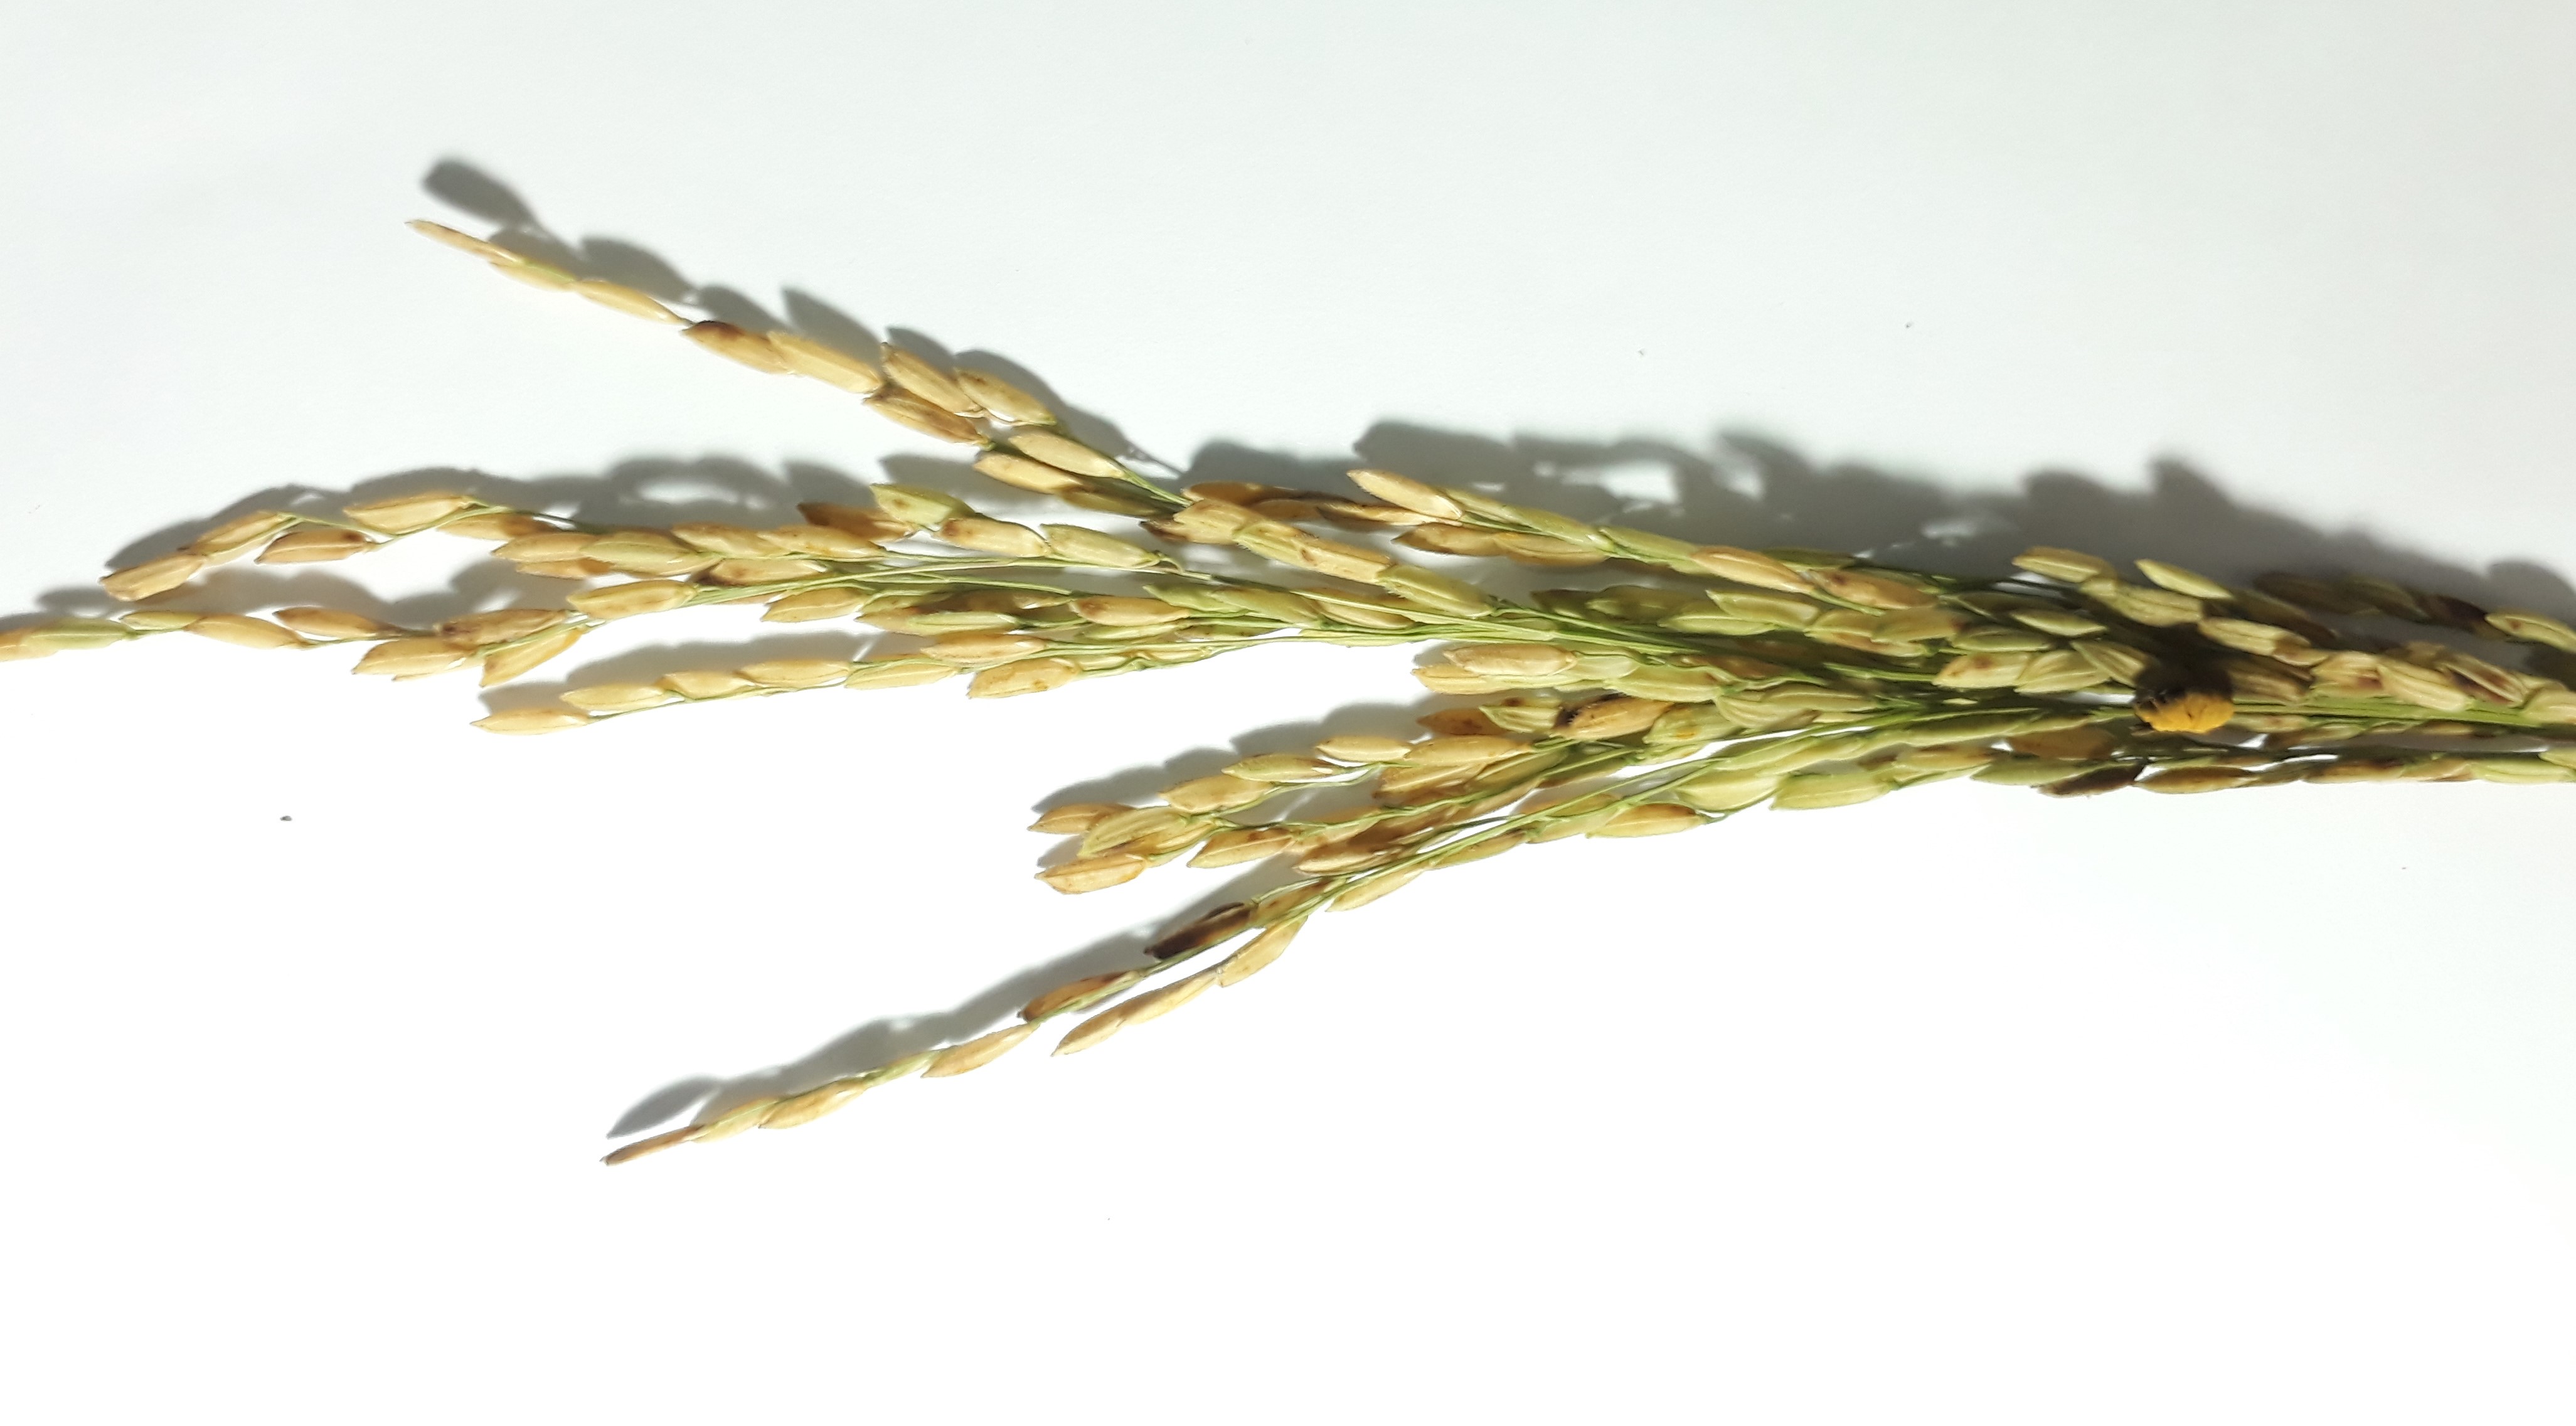
Label: Damaged